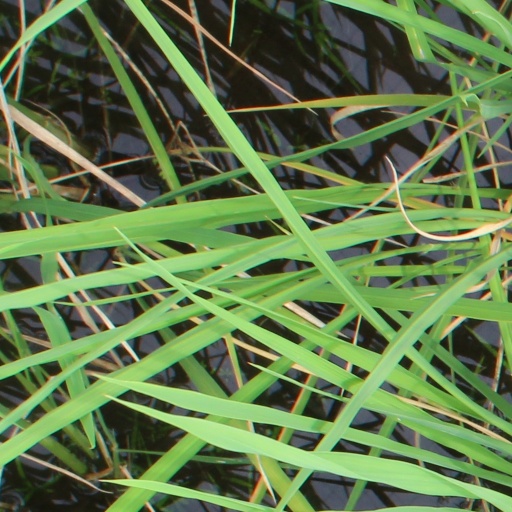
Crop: rice